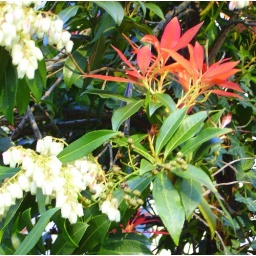
the white flowers grow normally in the winter, the red leaves appear in spring !